Careful (1992 film)

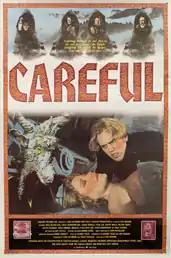

Careful is a 1992 Canadian film directed by Guy Maddin. It is Maddin's third feature film and his first colour film, shot on 16mm on a budget of $1.1 million. At one point, Martin Scorsese had agreed to act in the film, as Count Knotkers, but bowed out to complete "Cape Fear". Maddin pursued casting hockey star Bobby Hull, but ended up casting Paul Cox.